Getafe

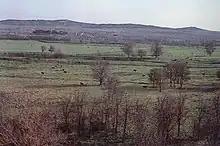
Natural surroundings of the Getafe municipal district. The hills of the Marañosa can be seen in the distance.

The foreign population of Getafe increases every year, and makes up about 9% of the total population. Immigrants generally come from Latin America, eastern Europe, and western Europe. The constant annual growth rate falls between 0.01% and 3.00%, birth rate falls between 0.01% and 8%, and the death rate falls between 4% and 8%. From 1996 to 2002, the growth rate of Getafe fell between 5 and 10%. The median age of inhabitants is less than 22 years. More than 85% of the population consider themselves Catholic, but only 20% of these people are actual active members of Catholic congregations.